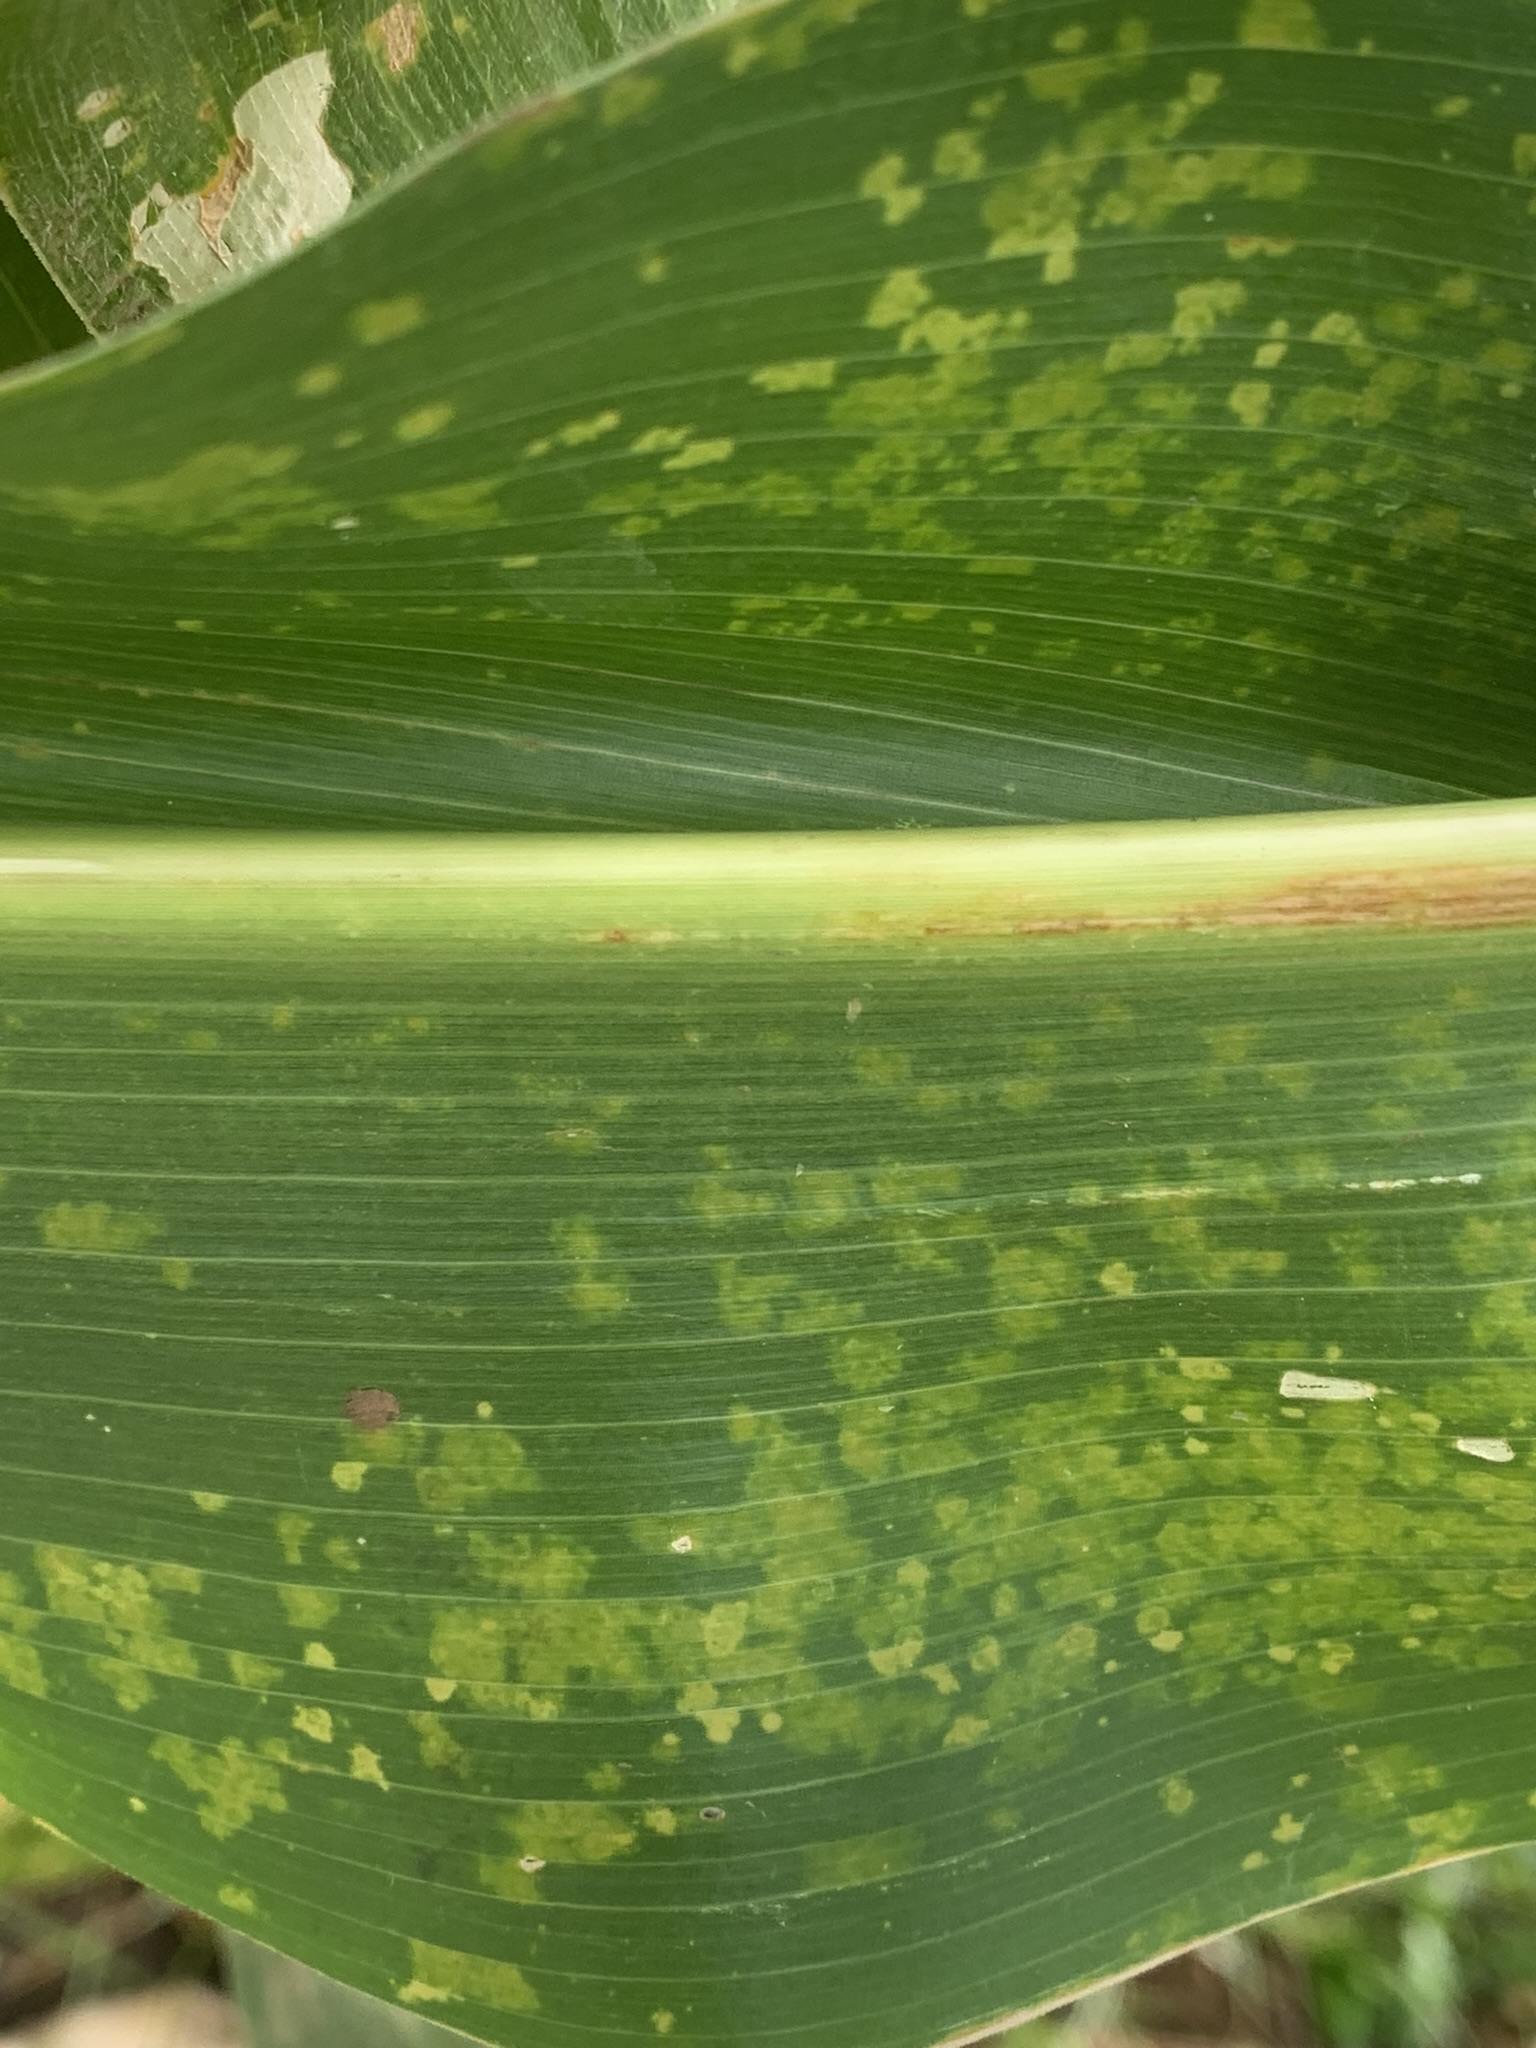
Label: MLN